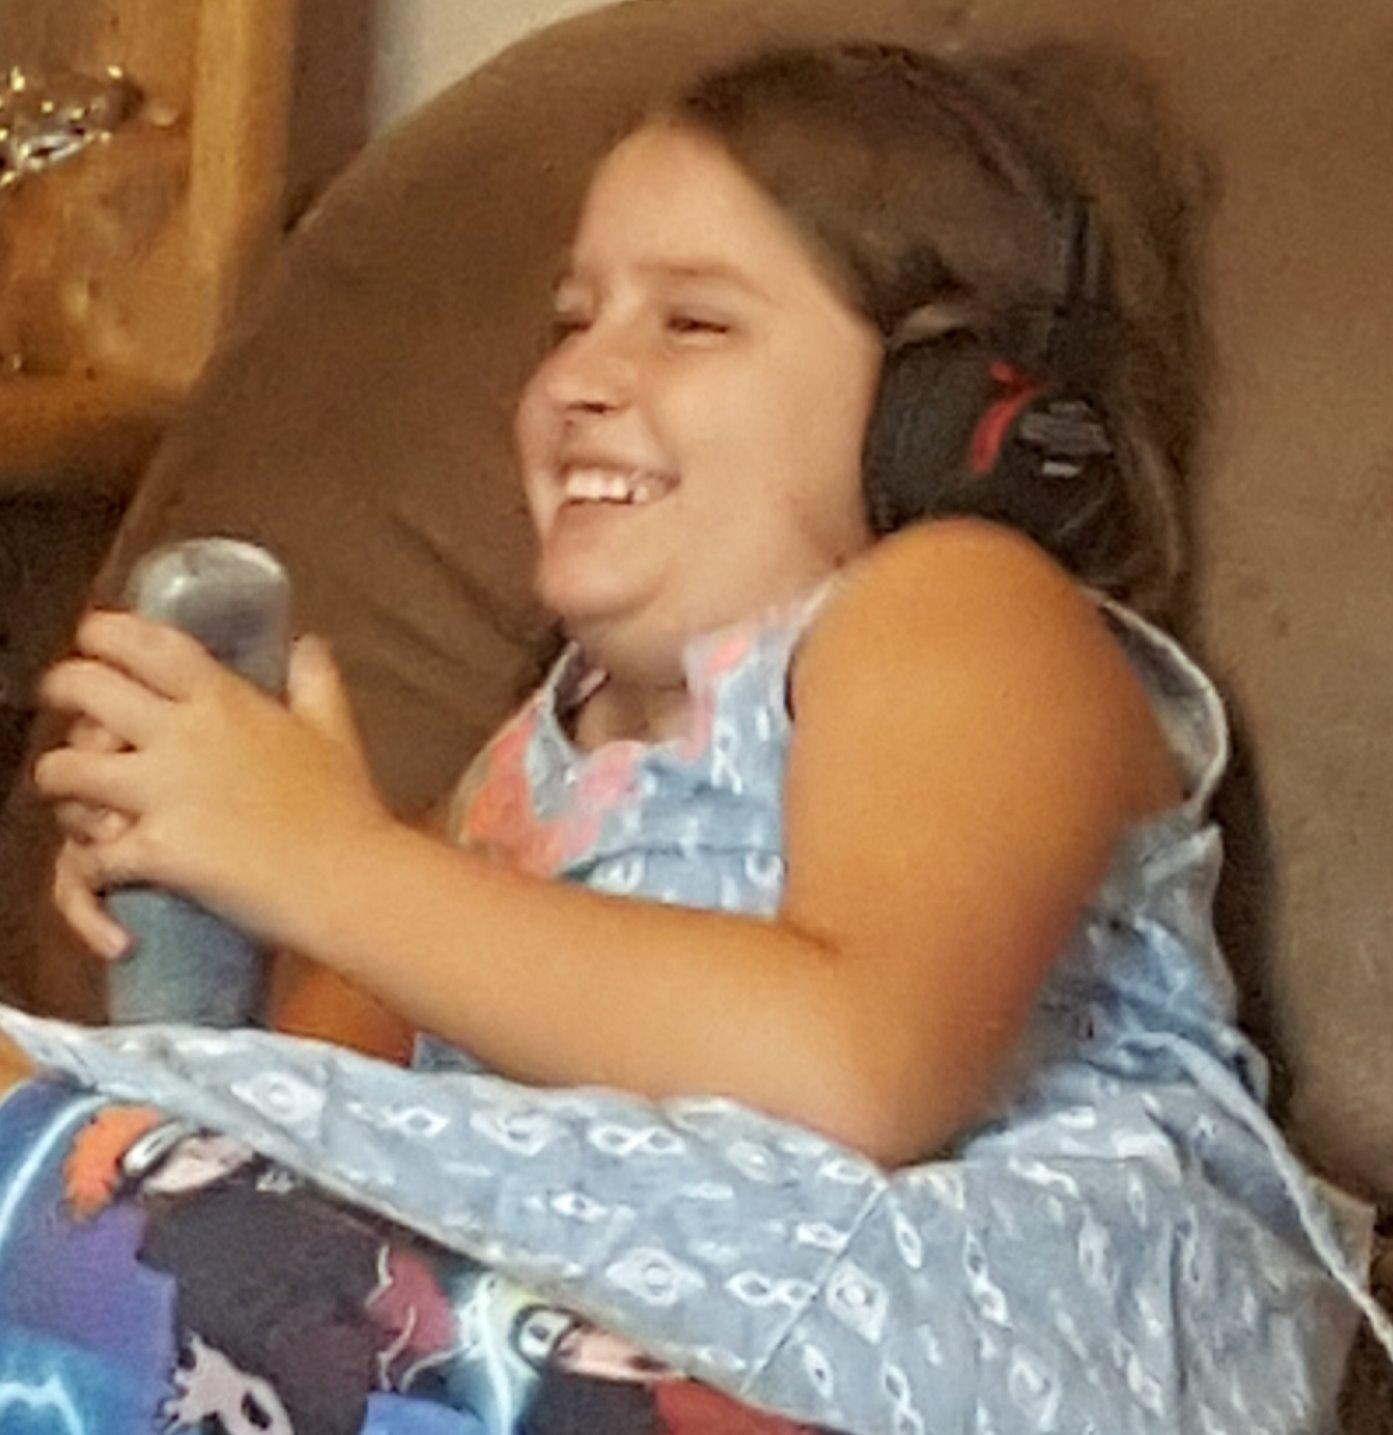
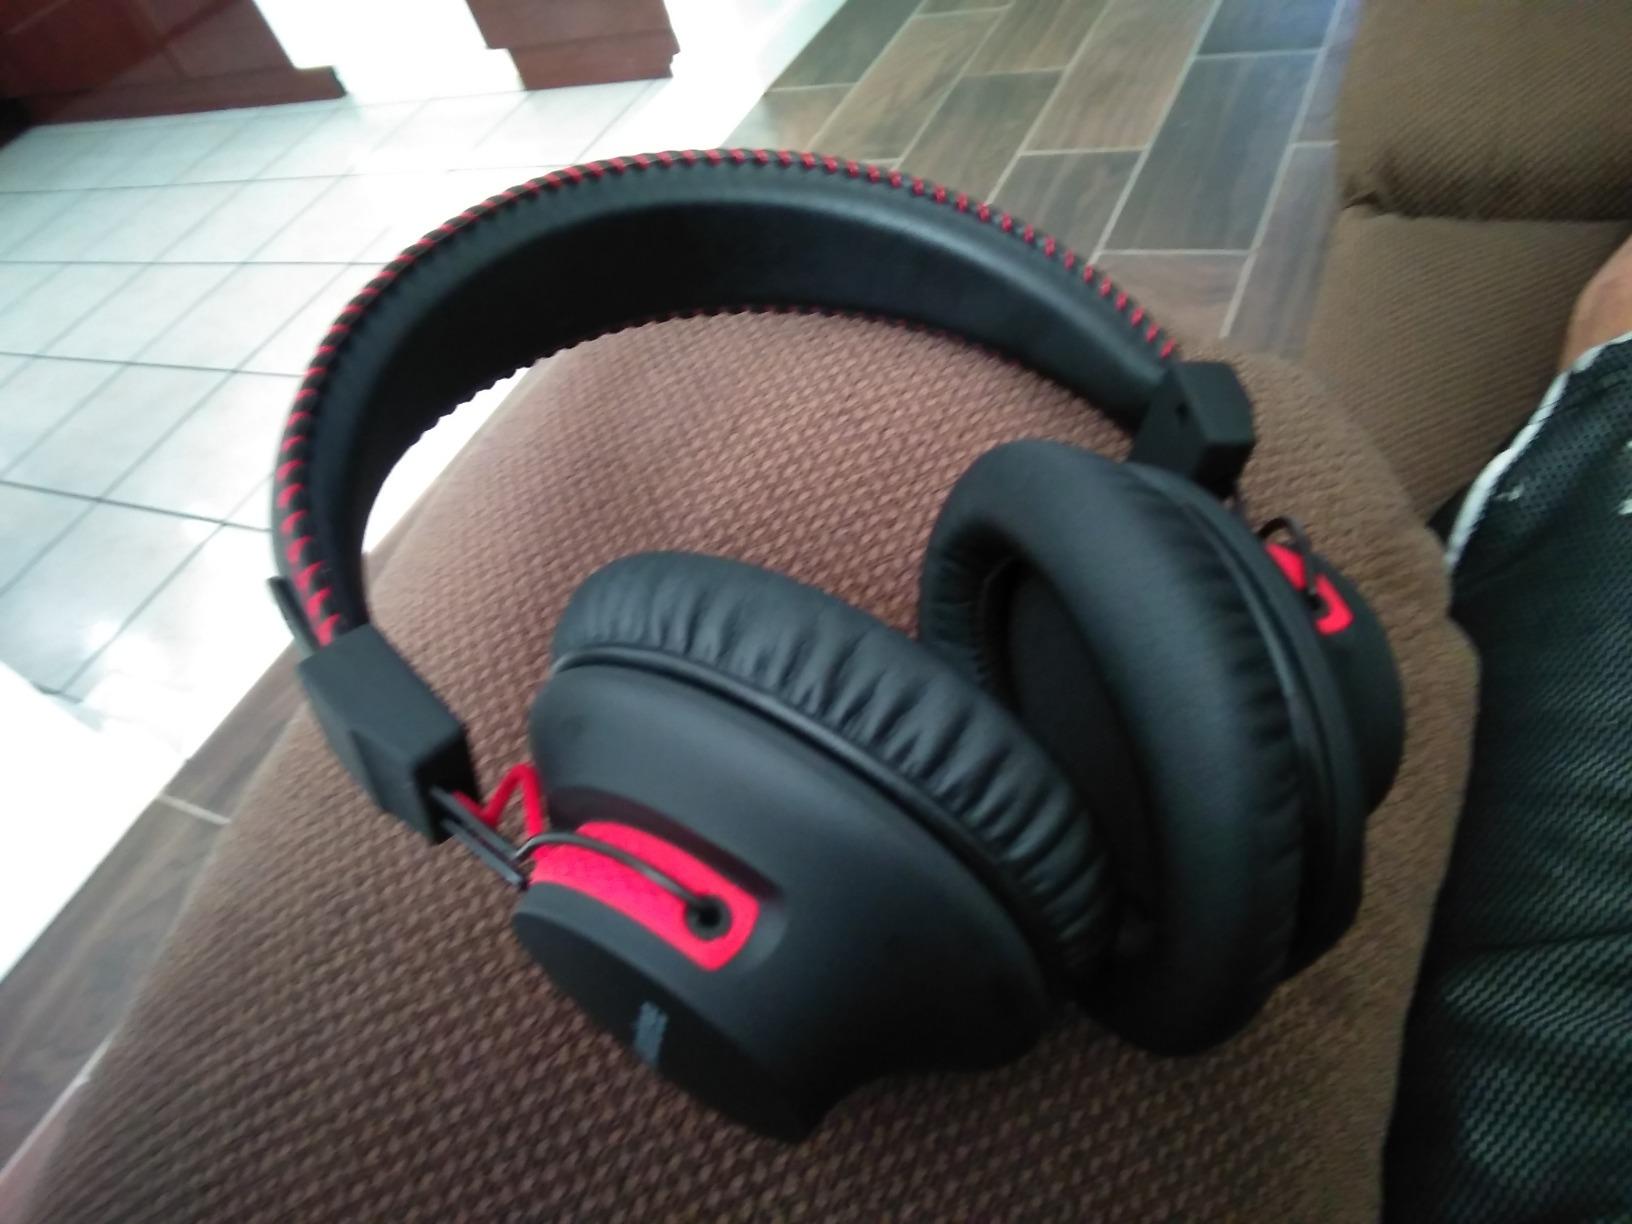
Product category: headphones
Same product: yes